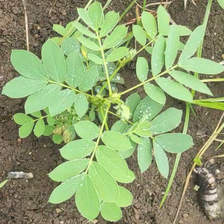
Weed species: Sicklepod_(Senna obtusifolia)